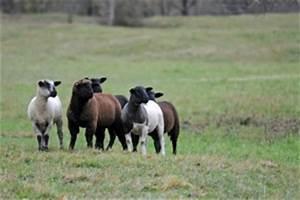
sheep